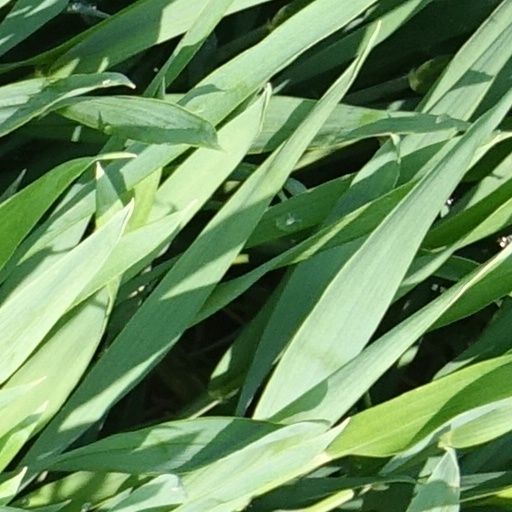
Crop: wheat